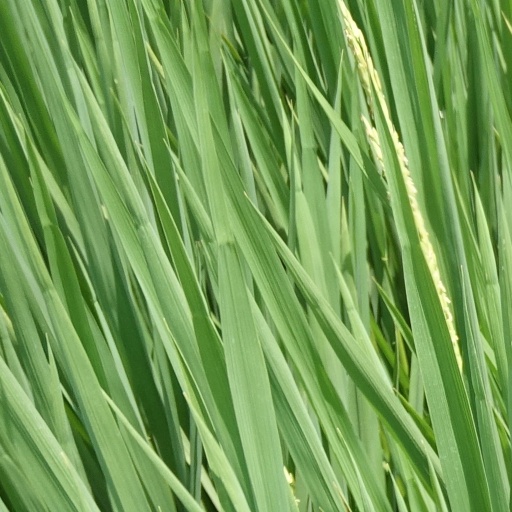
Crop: rice